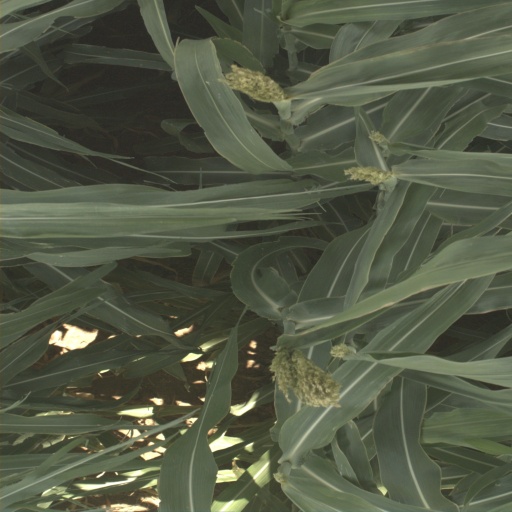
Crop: sorghum